Kinesiology

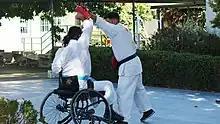
The image represents the practice activity in the field of Adapted Physical Activity (APA).

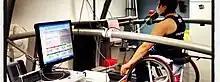
The image represents research activity in the field of Adapted Physical Activity (APA).

The role of sports and physical activity participation in the population with disabilities has been recognized as a human right in the Convention on the Rights of Persons with Disabilities and declared in other international organization agreements such as: